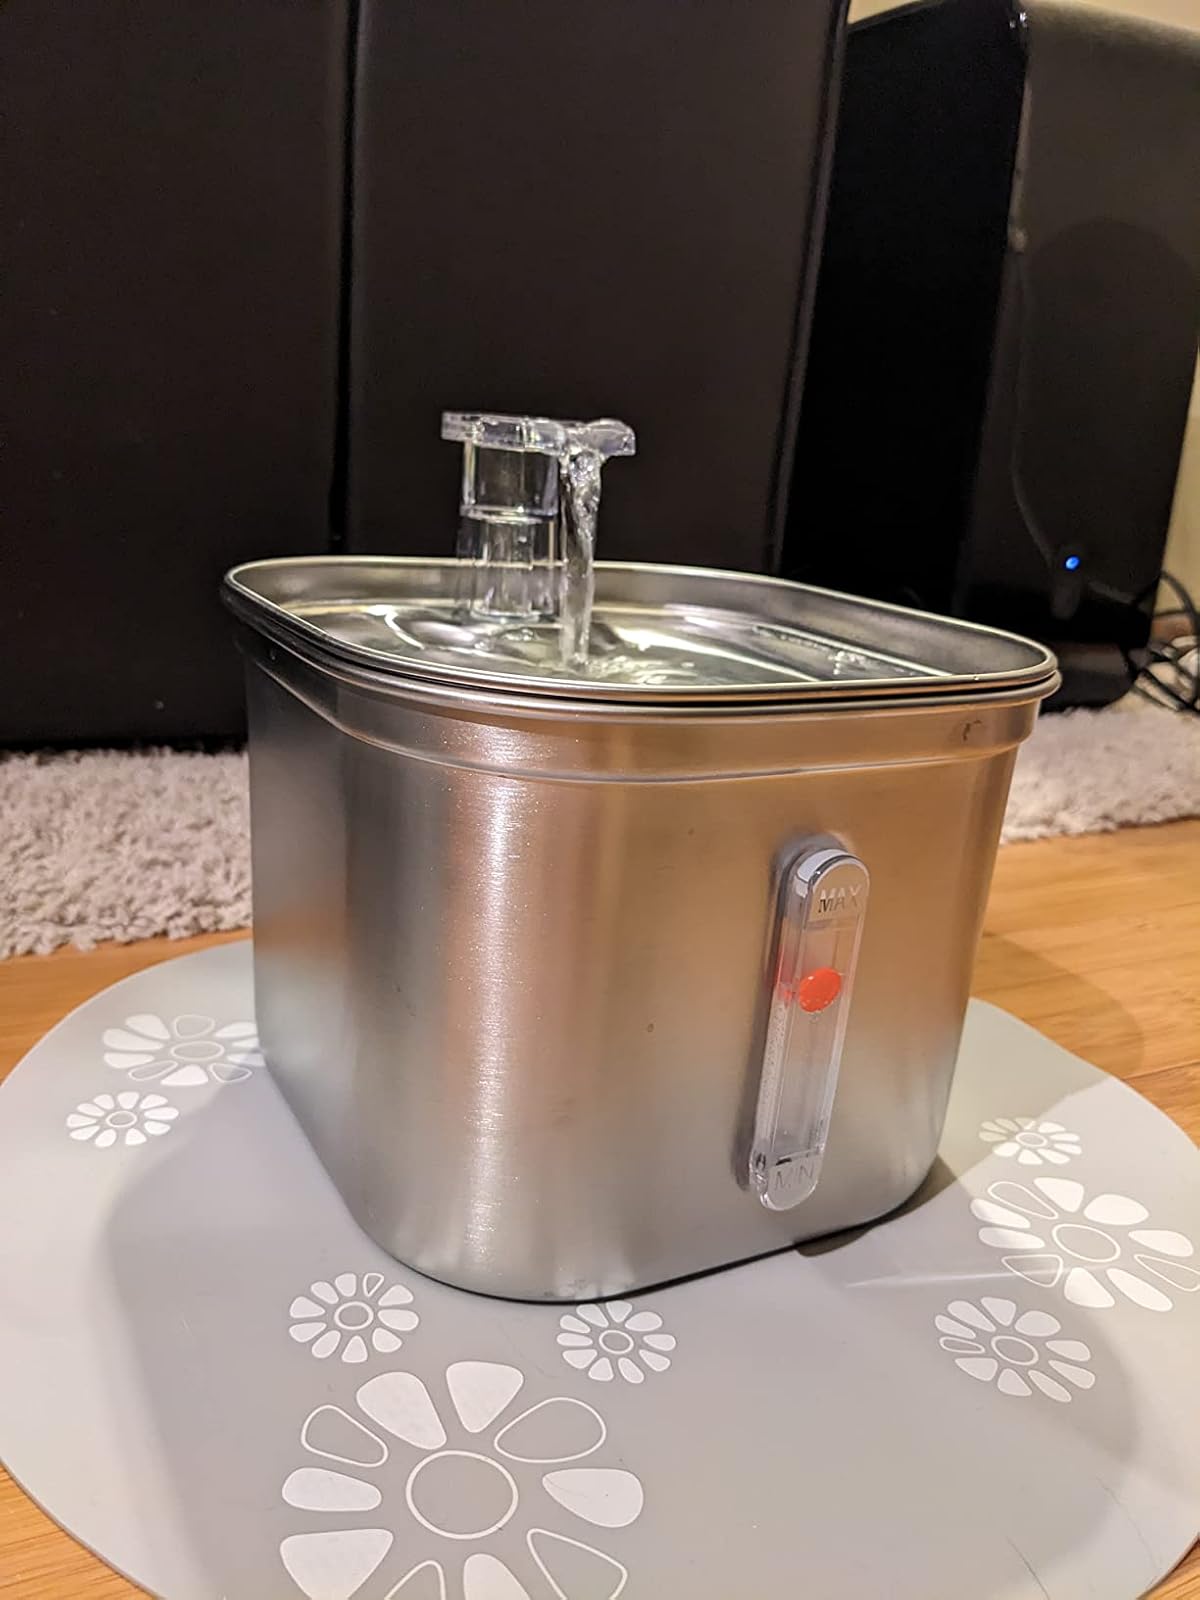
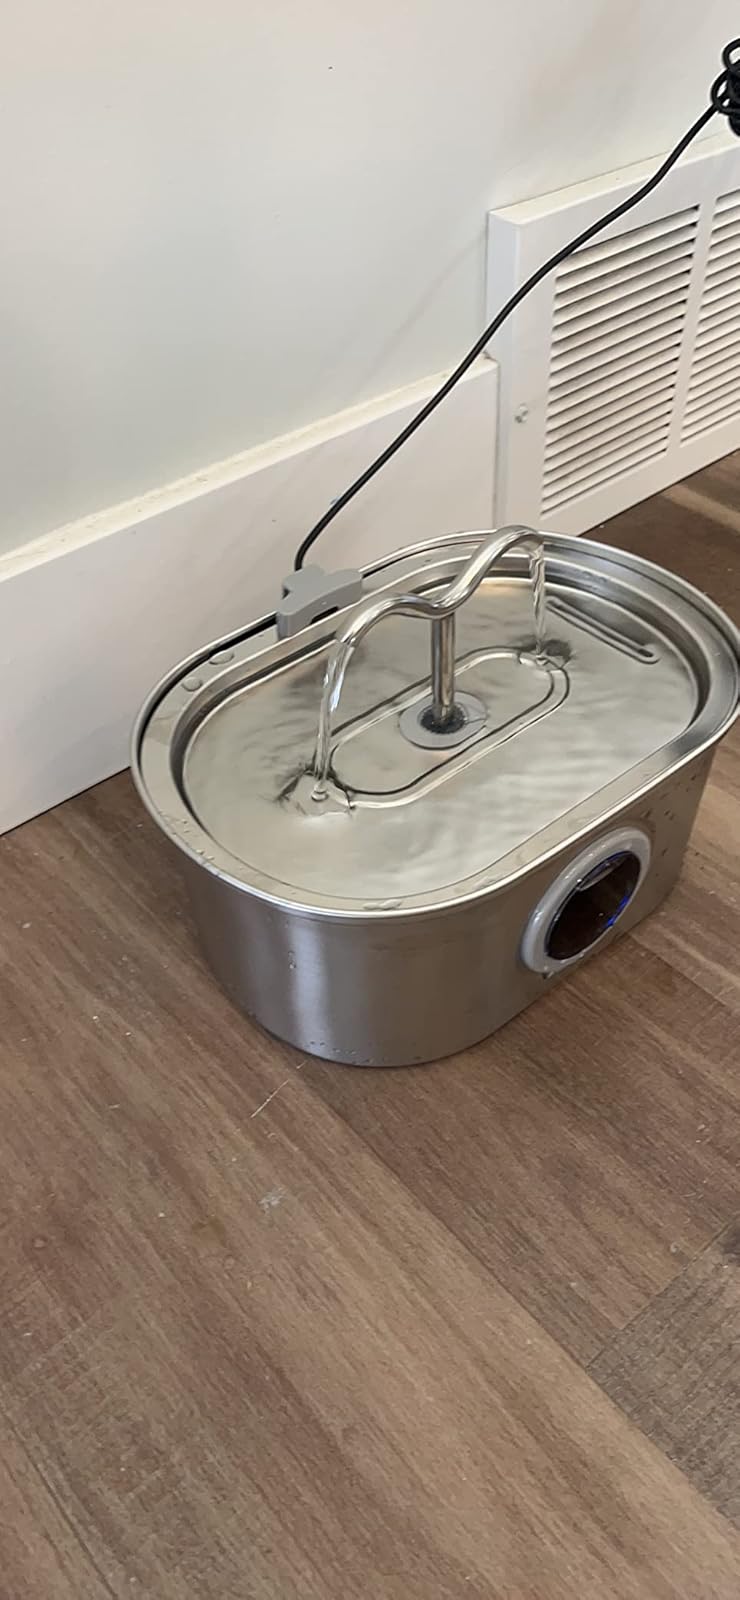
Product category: items_bowl
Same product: no